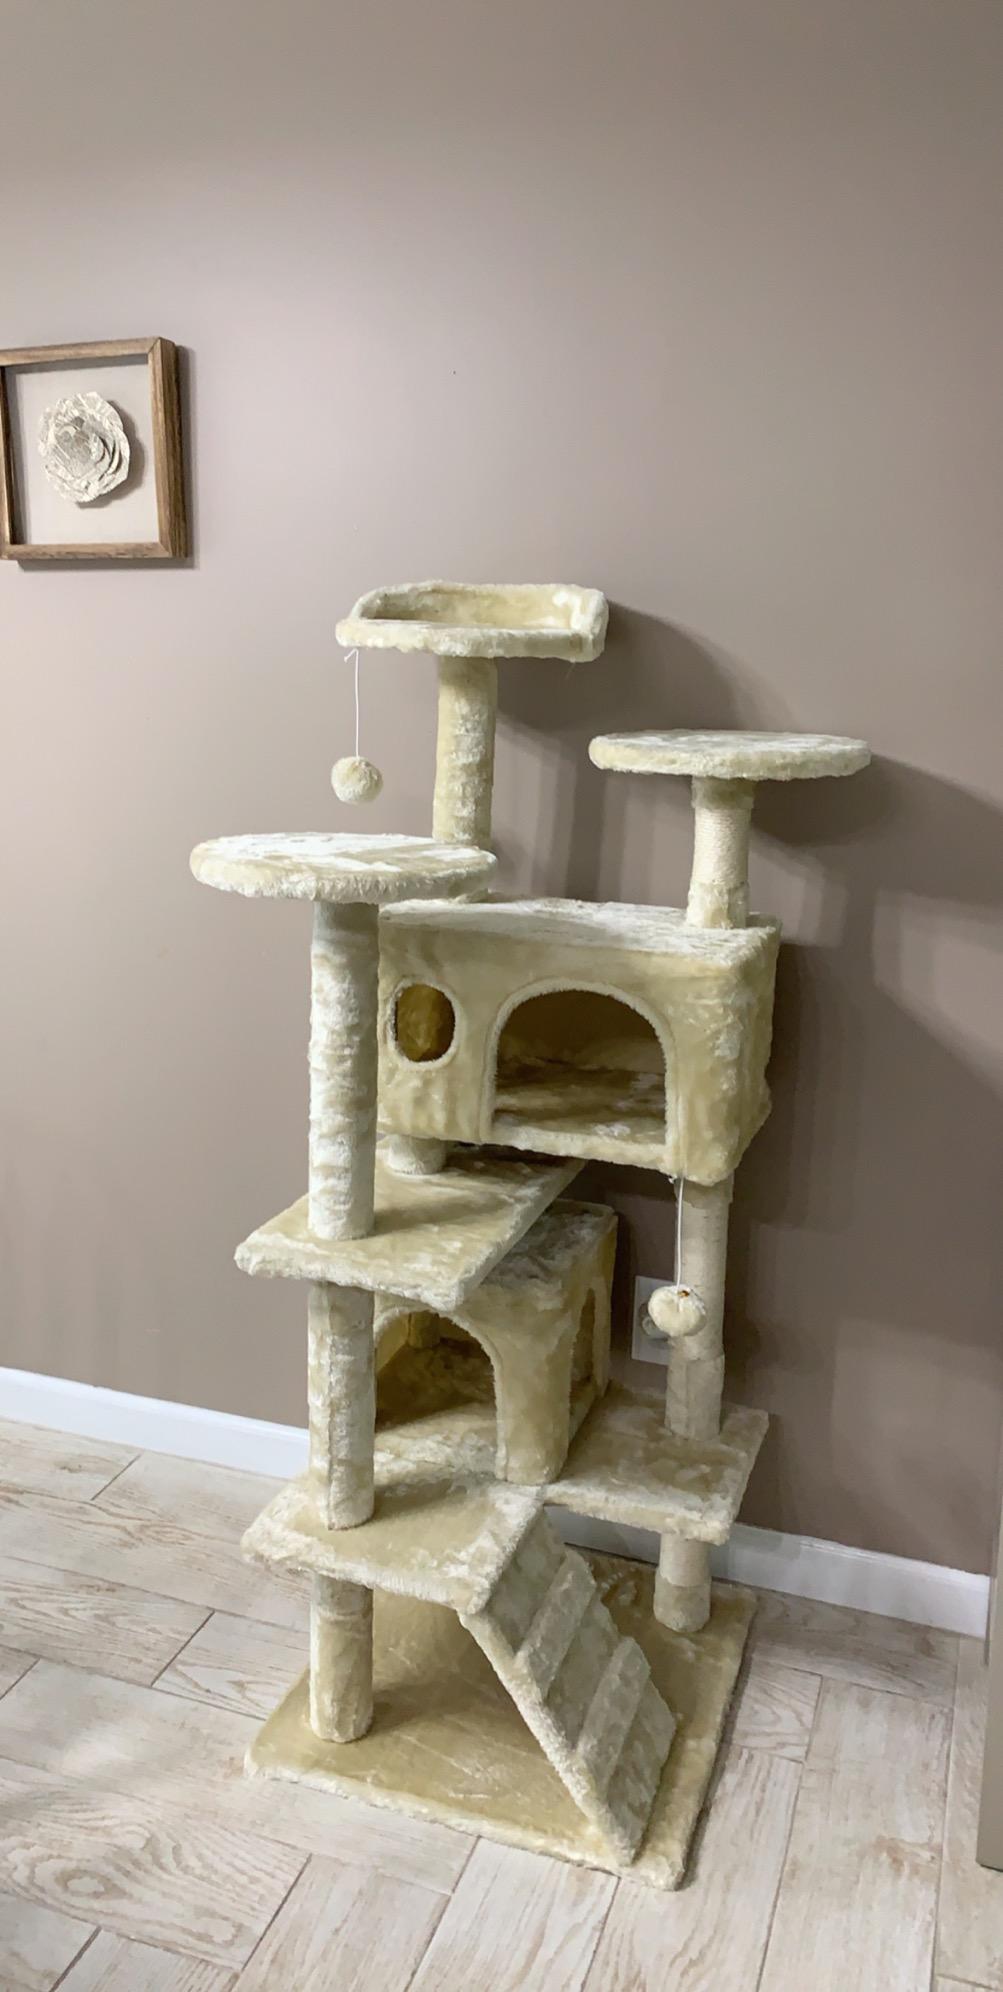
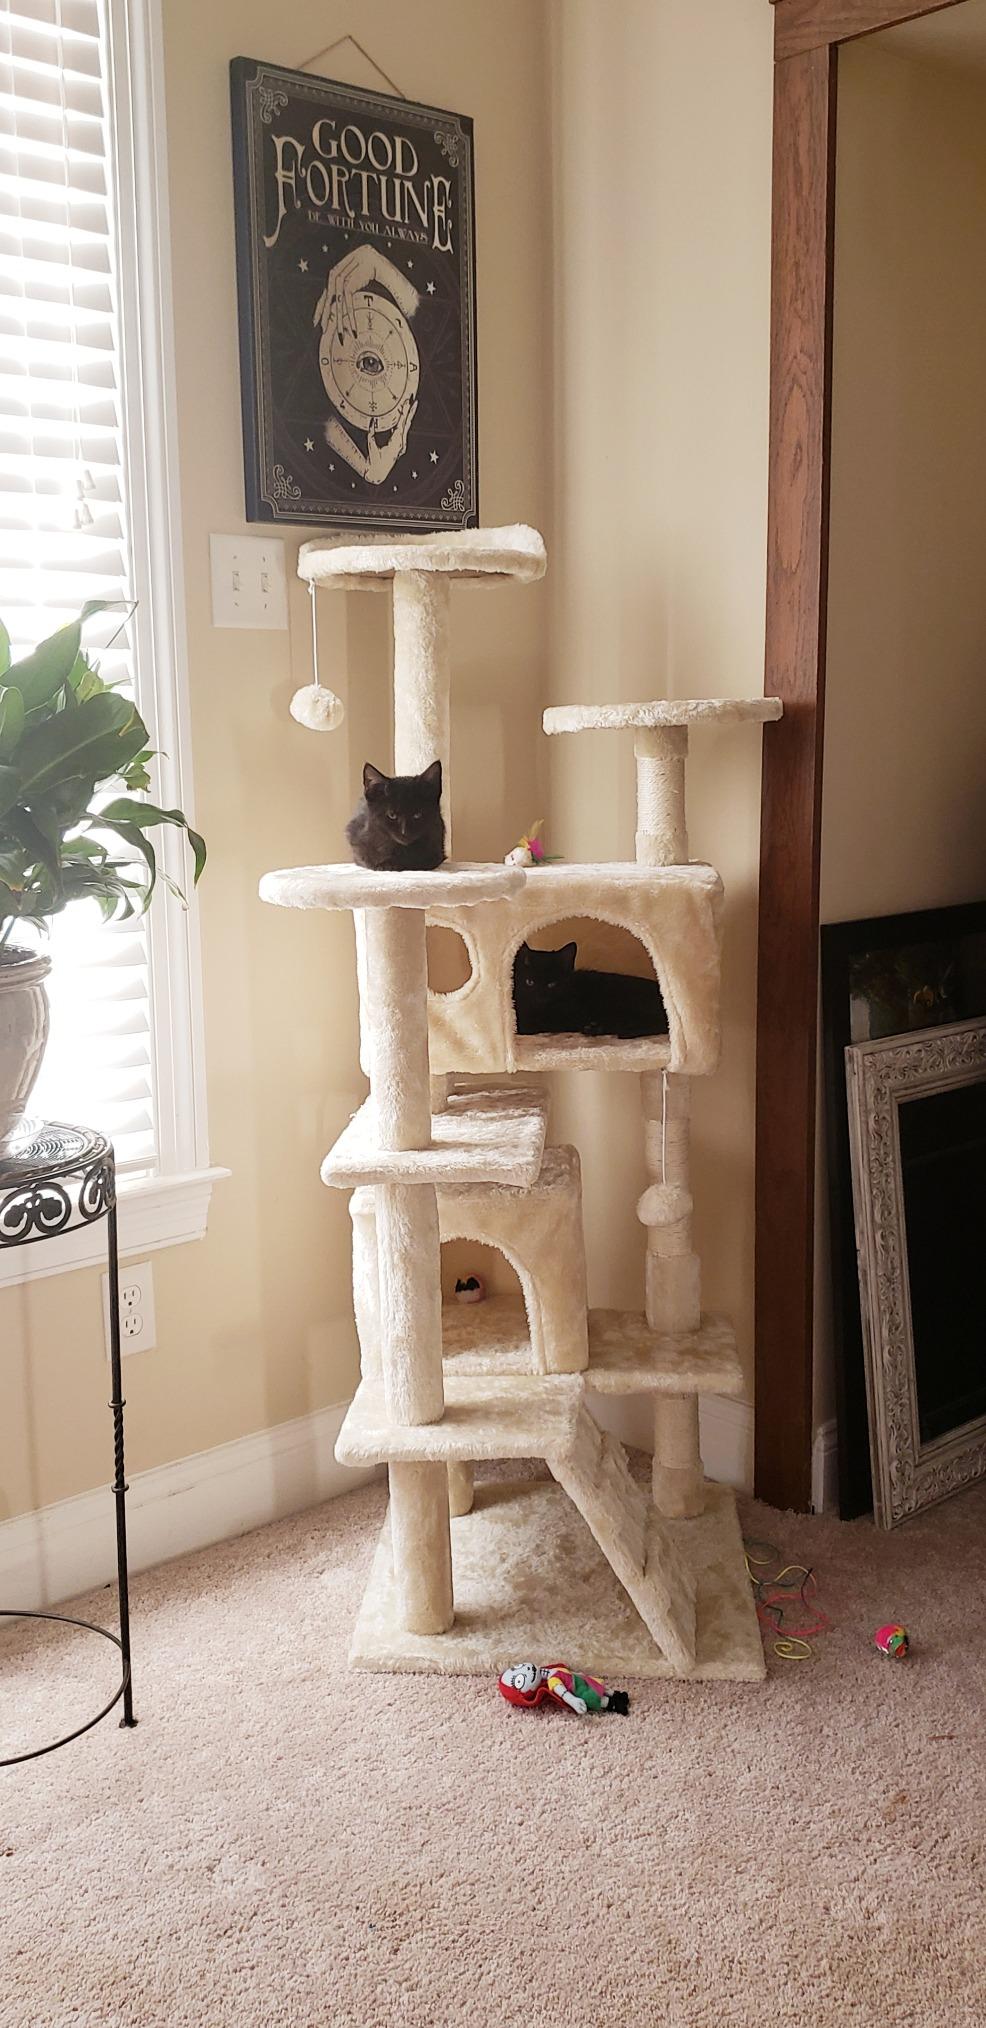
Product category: items_cat tree
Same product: yes